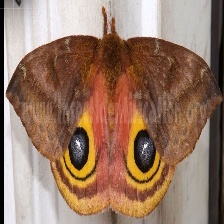
Species: IO MOTH